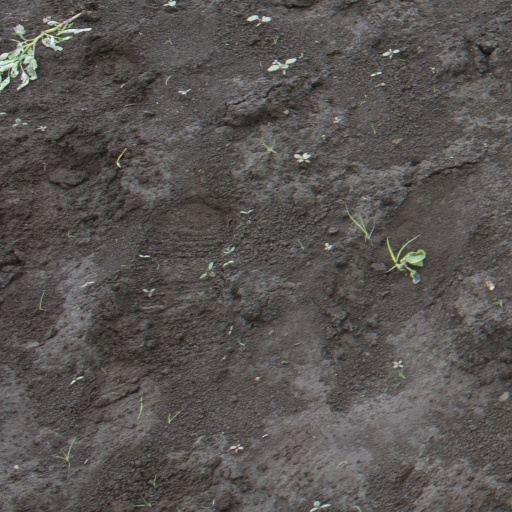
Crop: soybean